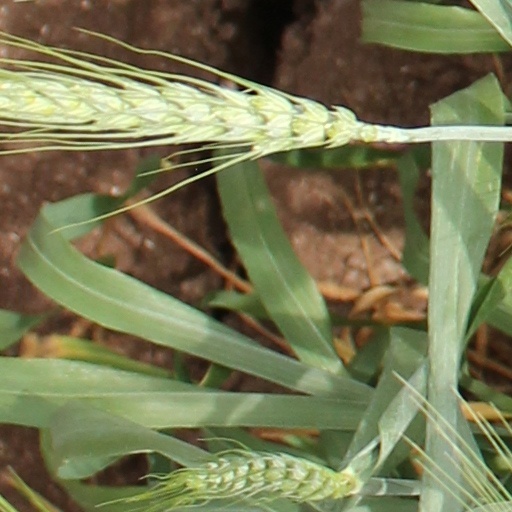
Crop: wheat